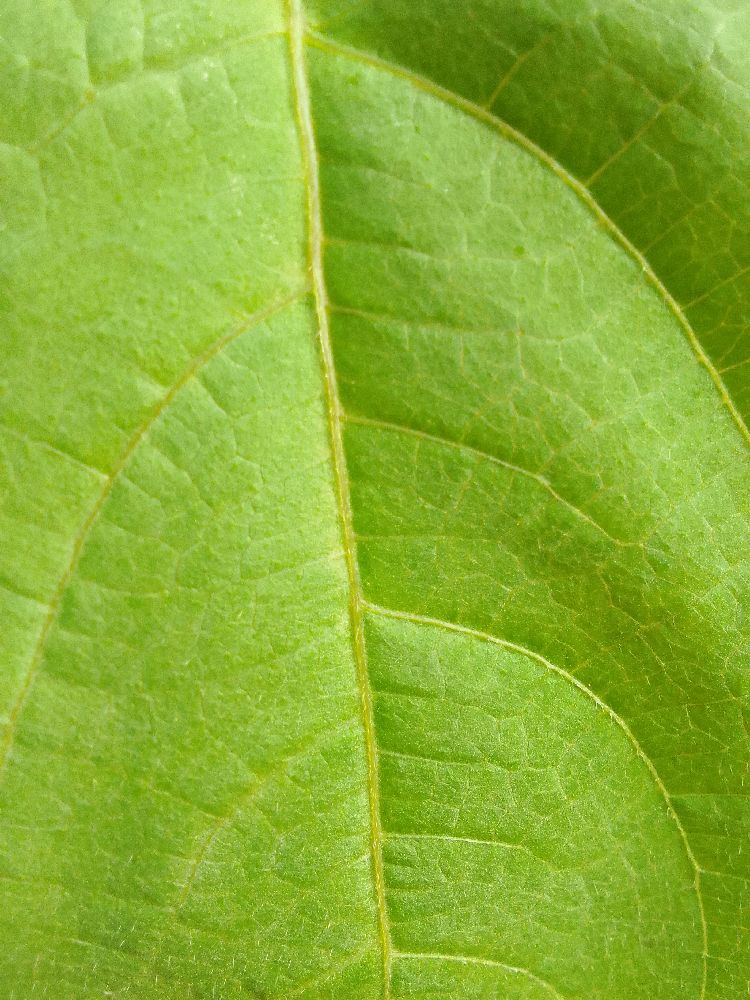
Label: healthy